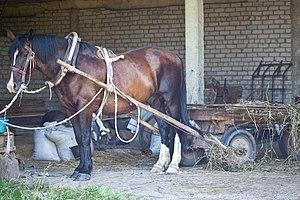
Le cheval en Lettonie est utilisé pour la traction agricole, le sport, et les loisirs. La principale race élevée est la locale, le Letton. La Lettonie compte environ 30 000 chevaux en 2016. Le pays, peu structuré en matière de filières équestres, se distingue par une large place culturelle accordée au cheval, jadis enterré avec son propriétaire. Le cheval conserve une place importante dans les traditions et chants populaires.